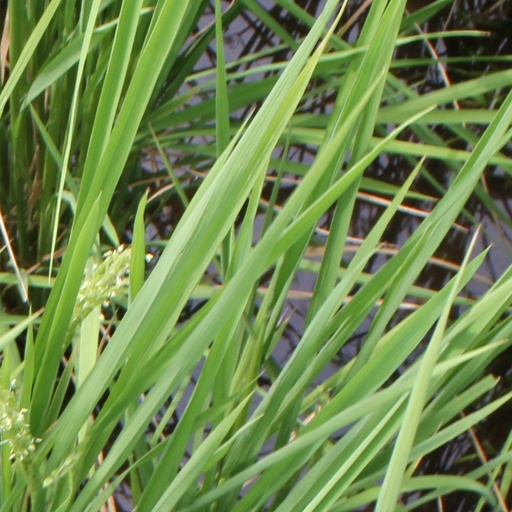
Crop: rice